The Watchers Out of Time and Others

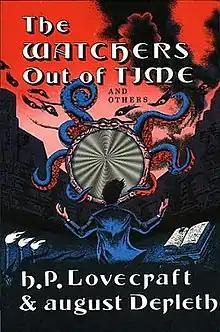
Dust jacket illustration by Herb Arnold for "The Watchers Out of Time and Others"

The Watchers Out of Time and Others is an omnibus collection of stories by American writer August Derleth, inspired in part by notes left by H. P. Lovecraft after his death and presented as a "posthumous collaboration" between the two writers (Derleth acted as Lovecraft's literary executor). It was published in an edition of 5,070 copies. Several of the stories relate to the Cthulhu Mythos and had appeared previously in the earliest collections "The Lurker at the Threshold", "The Survivor and Others", "The Shuttered Room and Other Pieces", "The Dark Brotherhood and Other Pieces" and other Arkham House publications.